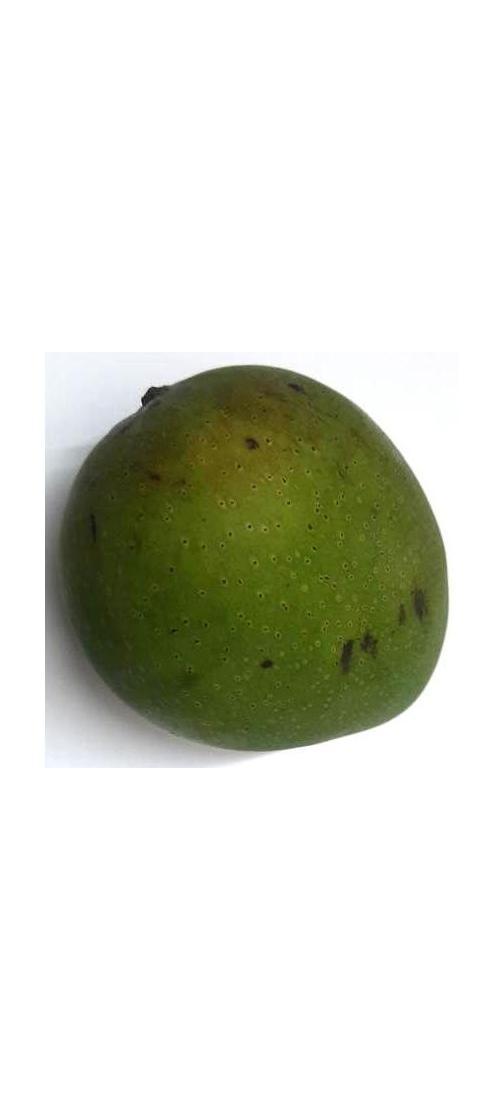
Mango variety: Ashshina Zhinuk